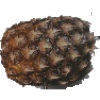
Label: pineapple